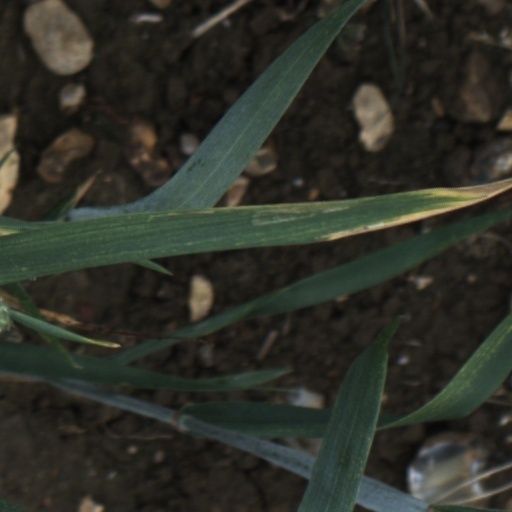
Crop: wheat